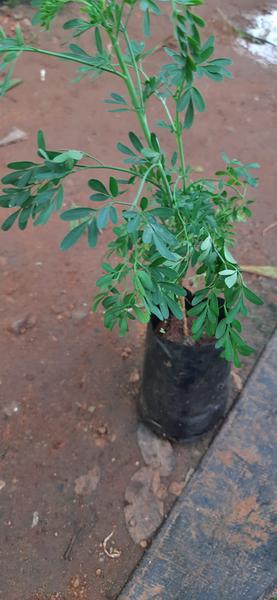
Plant: Nagadali